1978 Indianapolis 500

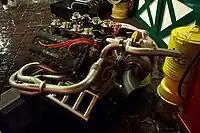
1978 was the first of ten consecutive Indy victories for the Cosworth DFX engine.

Race day dawned hot and humid, with temperatures in the high 80s (°F). After the death of Tony Hulman, the starting command was recited by his widow Mary F. Hulman. With Janet Guthrie in the field once again, the traditional command was again tweaked. This time command was worded "Lady and Gentlemen, start your engines!"